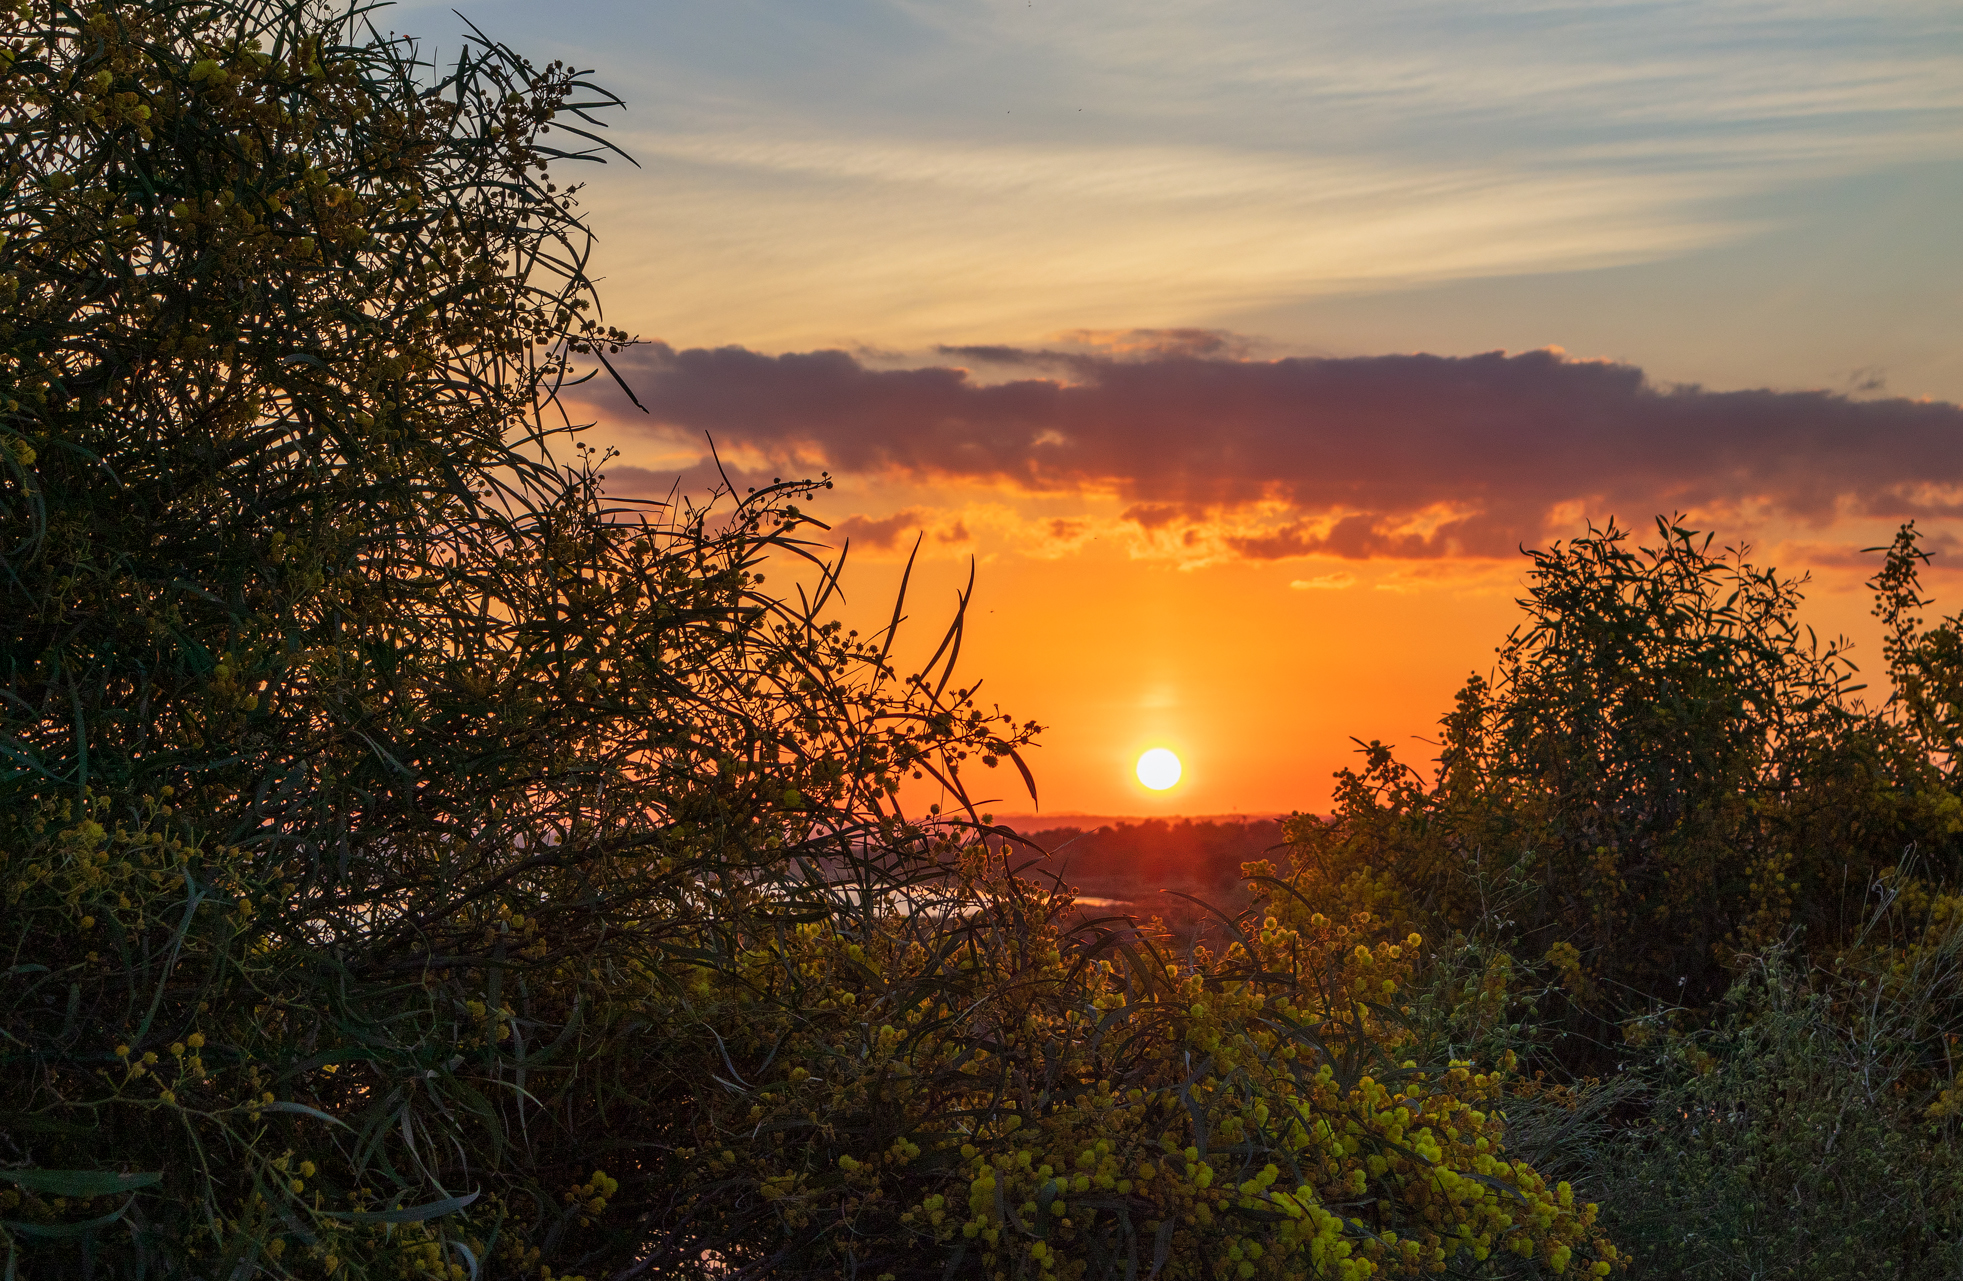
sun, goes down, cloud, sky, atmosphere, afterglow, ecoregion, nature, amber, natural landscape, orange, branch, dusk, red sky at morning, sunlight, vegetation, sunset, sunrise, tree, astronomical object, grass, horizon, landscape, plant, heat, rural area, cumulus, plain, grassland, calm, twig, evening, dawn, wildlife, forest, backlighting, field, meteorological phenomenon, event, nature reserve, prairie, celestial event, jungle, wood, ocean, soil, shrubland, reflection, reservoir, savanna, winter, sea